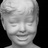
Emotion: happy